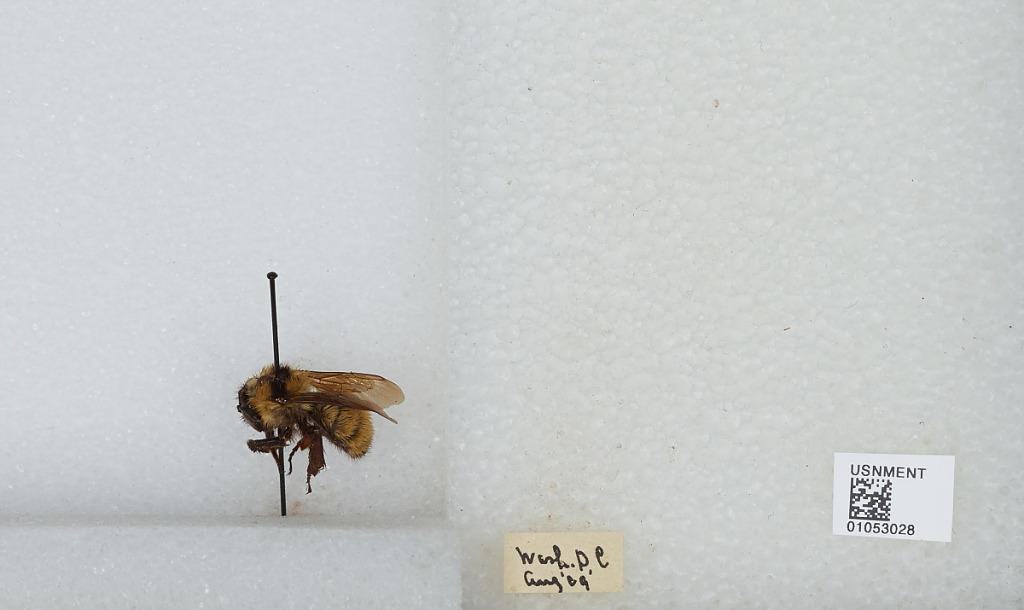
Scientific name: Bombus sp.
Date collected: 1909-8-
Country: United States
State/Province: District of Columbia
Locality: Washington
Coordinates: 38.9047, -77.0164